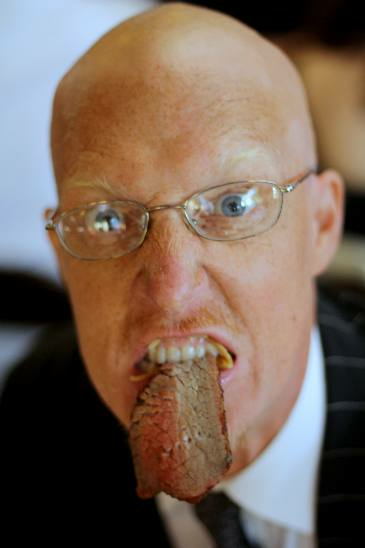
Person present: Yes